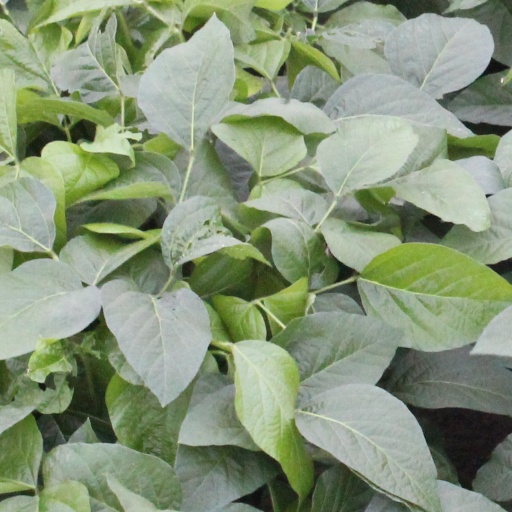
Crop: soybean